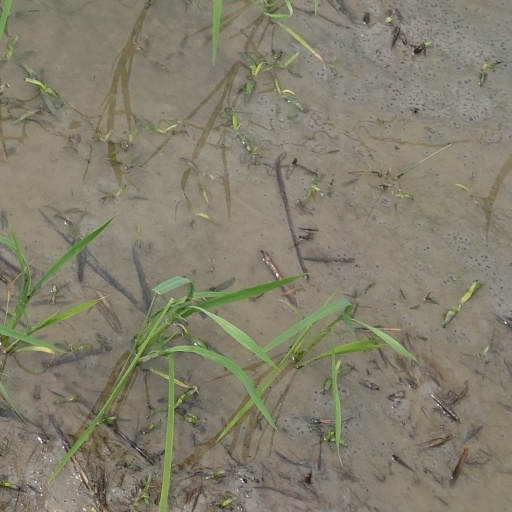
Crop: rice